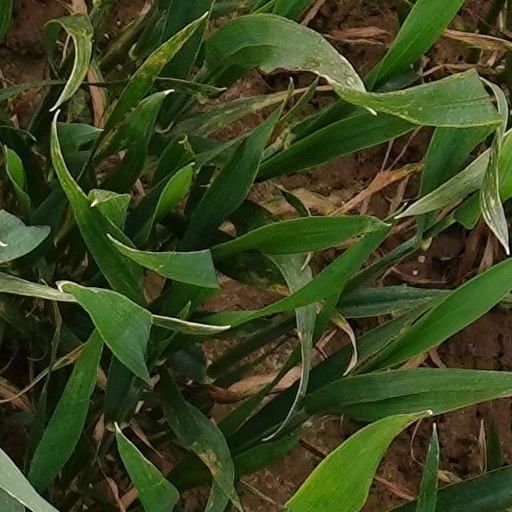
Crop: wheat